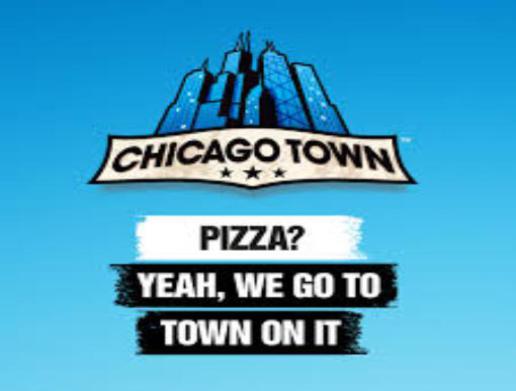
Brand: chicago town
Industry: Food